11th Texas Infantry Regiment

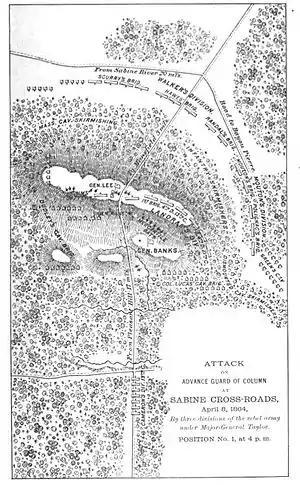
Battle of Mansfield, 8 April 1864

On 7 June 1863, in the Battle of Milliken's Bend, McCulloch's 1,500 soldiers attacked 1,061 Union troops under Colonel Hermann Lieb. The Union force was made up of elements of the 1st Mississippi (African), 8th Louisiana (African), 9th Louisiana (African), 11th Louisiana (African), 13th Louisiana (African), and 23rd Iowa Infantry Regiments. Of these, about 900 were Black soldiers, while there were fewer than 200 white soldiers in the 23rd Iowa. Because the Black soldiers were poorly trained, their first volley mostly missed and the Texans were able to come to grips with them. For a short time, the Union soldiers held the levee in a wild melee of bayonets and musket butts, before running to the safety of the riverbank. The Union gunboat "USS Choctaw" shelled the levee, keeping McCulloch's men from following up their advantage. When the "USS Lexington" arrived on the scene, McCulloch halted the attack. The Federals sustained 652 casualties while the Confederates lost 185. Randal's brigade came up in support, but by the time it arrived, the fighting was done.